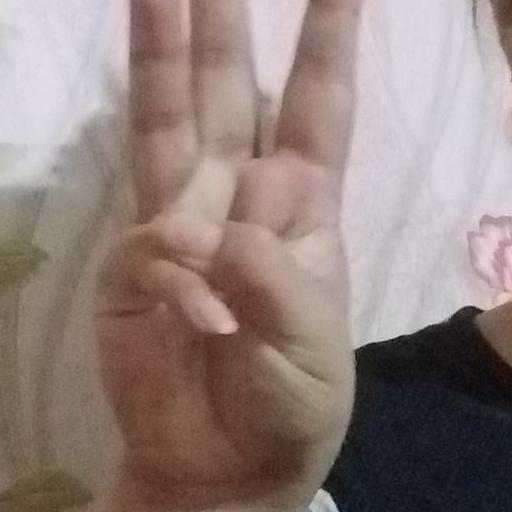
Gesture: three